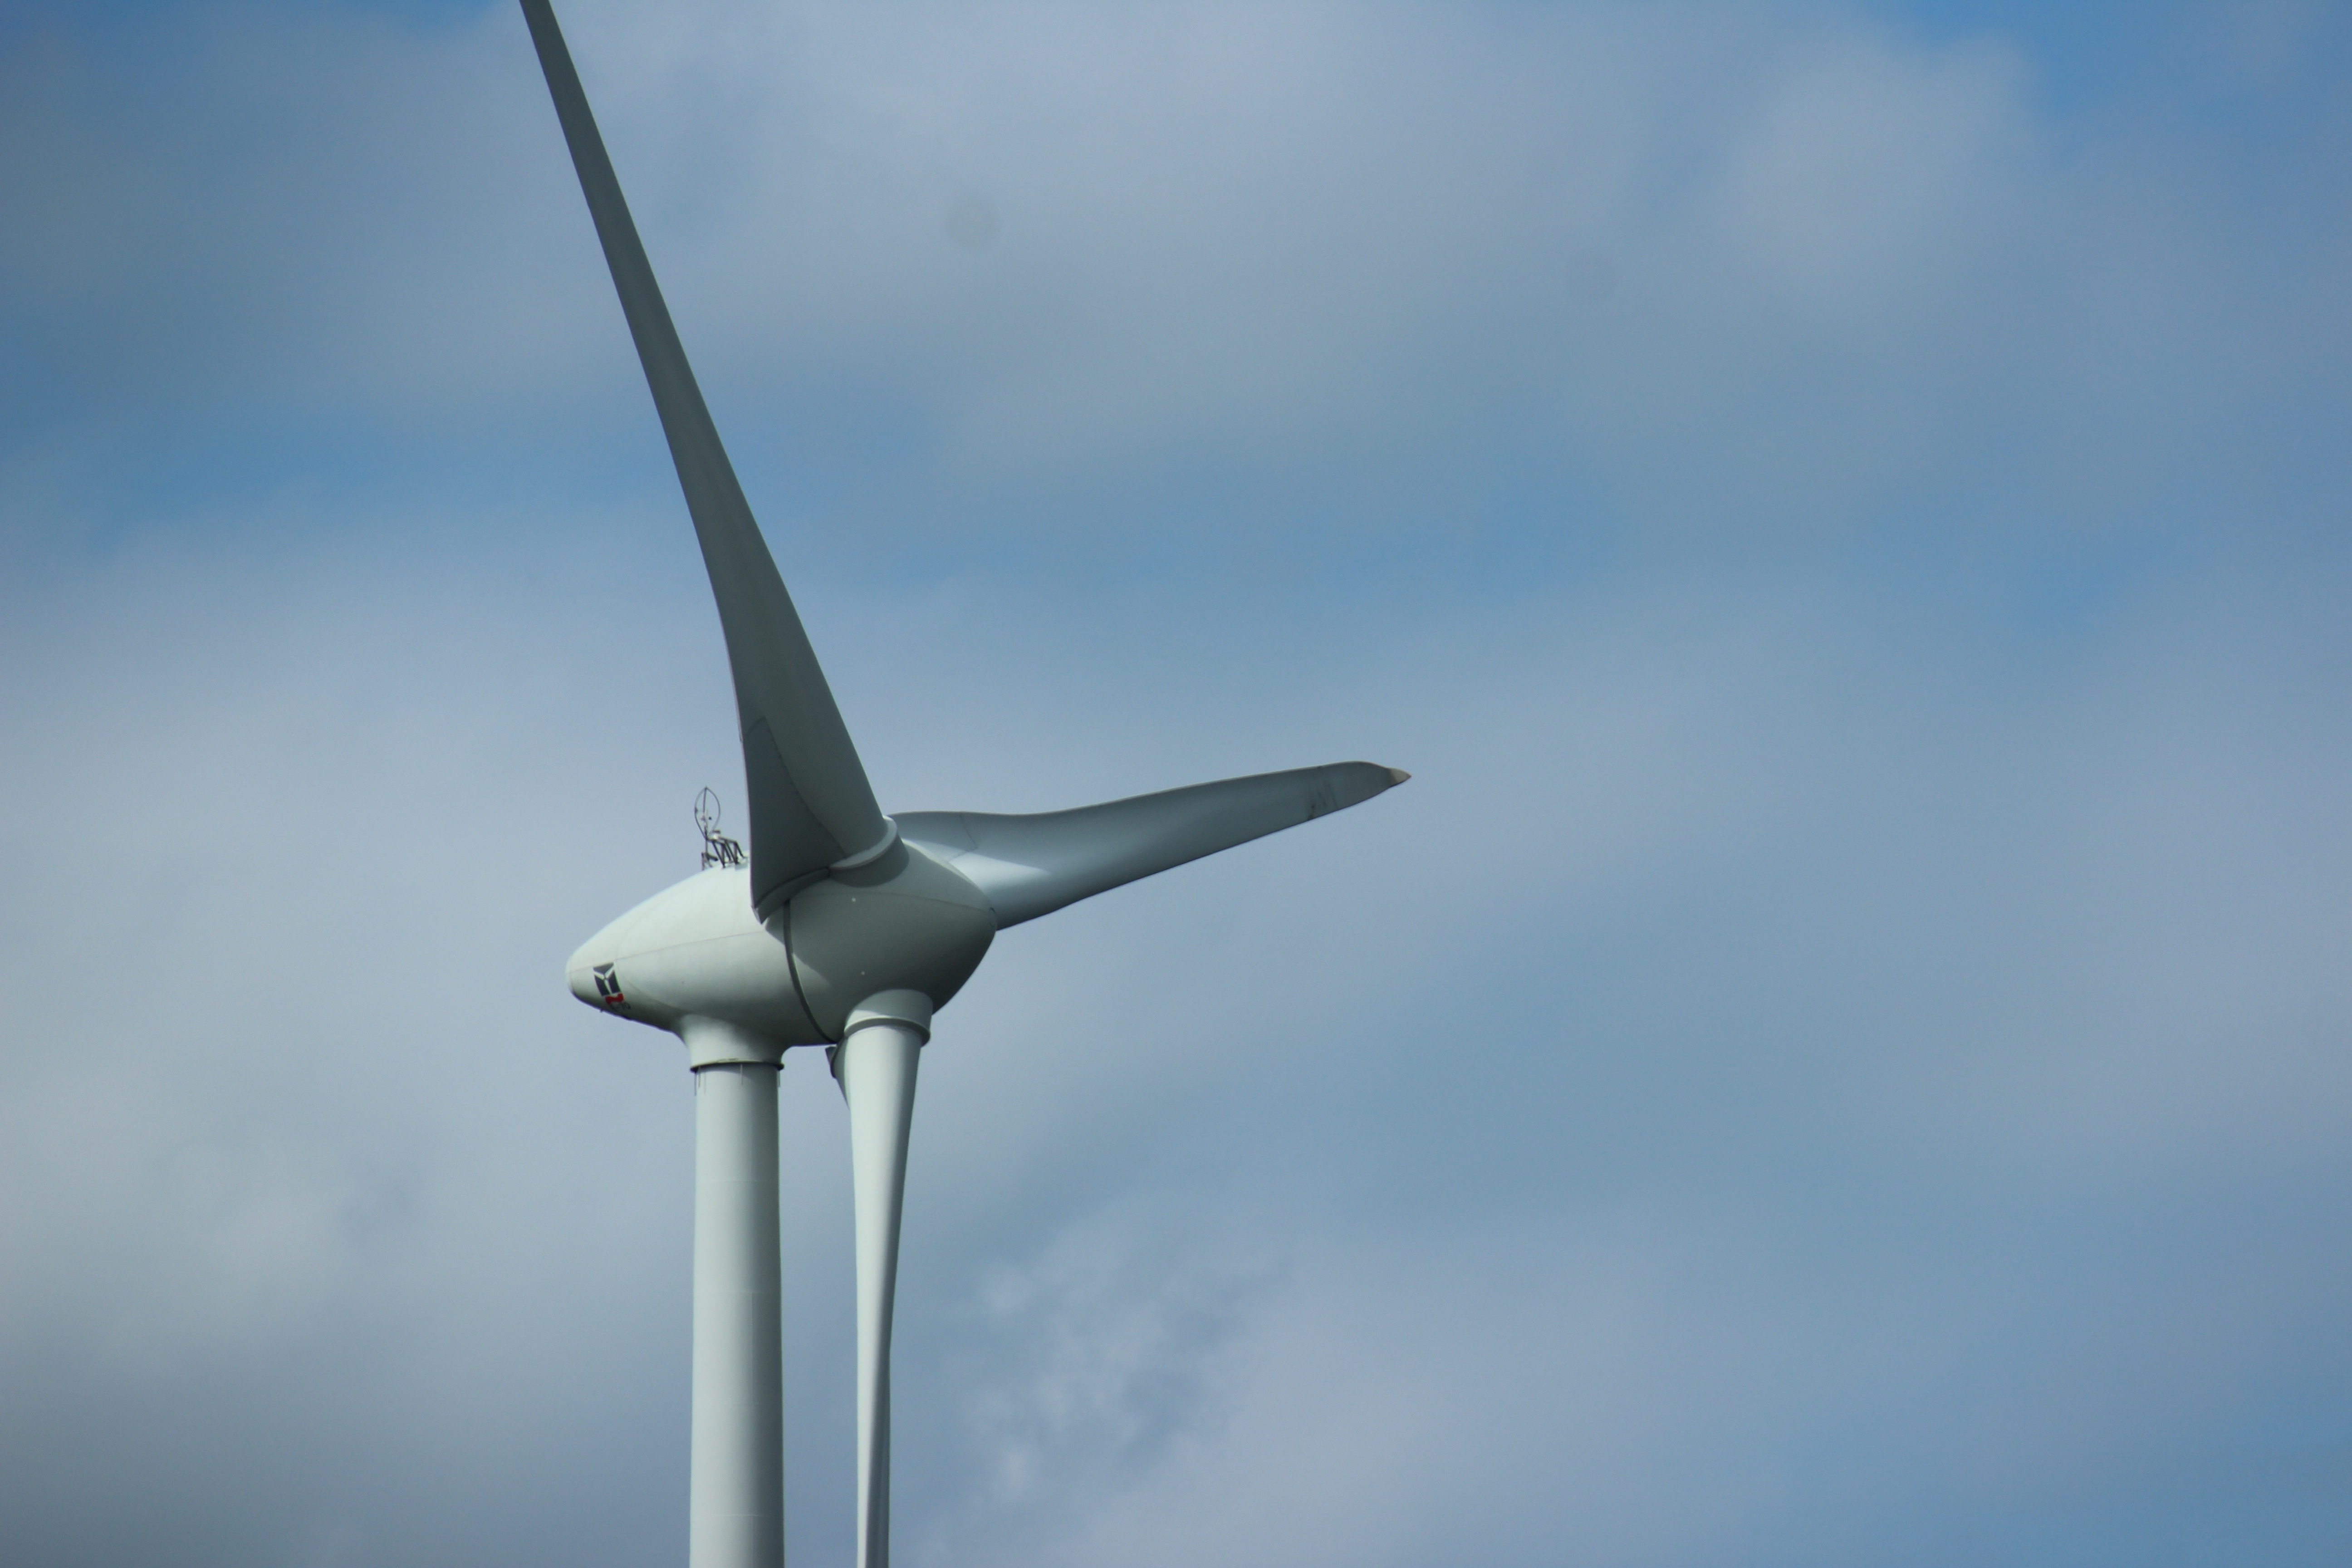
wing, wind, machine, wind turbine, atmosphere of earth, aircraft engine